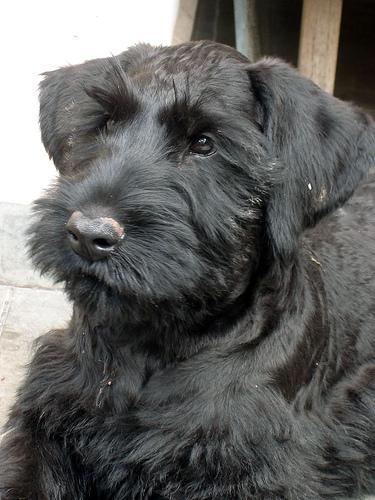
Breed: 232-n000089-giant_schnauzer